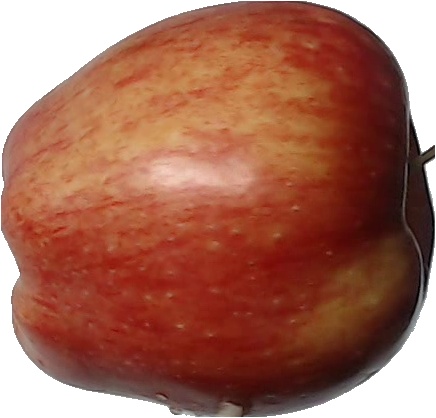
Label: apple_red_1